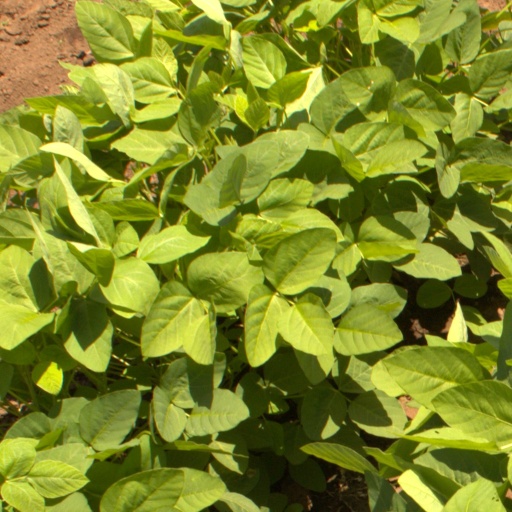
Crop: soybean